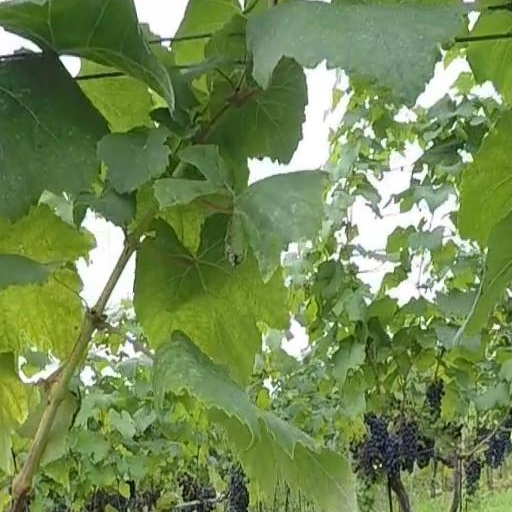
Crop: grape